Melancholy (novel)

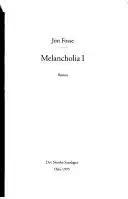

Melancholy, original title Melancholia I is a 1995 novel by the Norwegian writer Jon Fosse. It is about the Norwegian painter Lars Hertervig (1830–1902) and his time as a young student in Düsseldorf, where he, agonised by unrequited love and doubt in his art, is driven toward a mental breakdown.